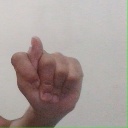
अक्षर: ट